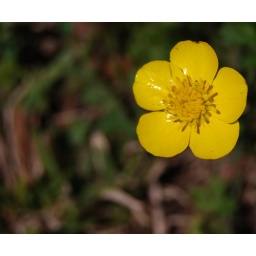
Lots of these little yellow flowers in the backyard....